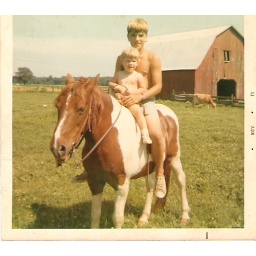
Daddy, Patrick on Dandy, milk cow Mamie and barn in background